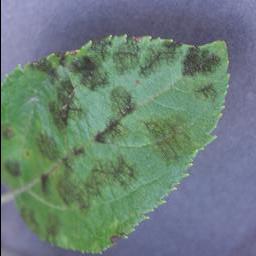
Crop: apple
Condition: scab